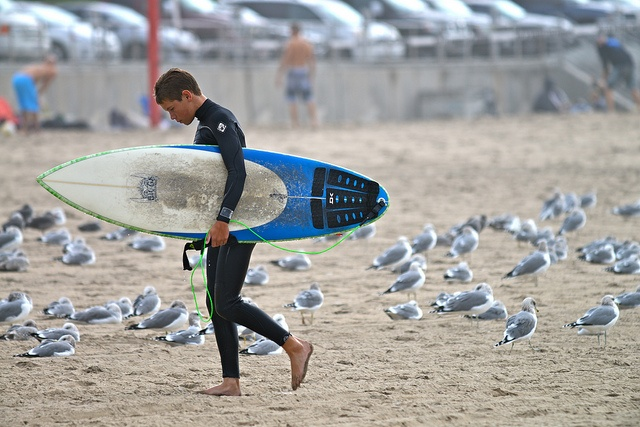
A man walks with his surfboard on the sand.
It looks like this surfer boy did not meet his own expectations.
The man with the surfboard is walking on the beach with all the birds.
a surfer in a wet suit is carrying a white and blue board
A man walking across a beach holding a surfboard.